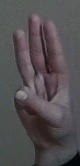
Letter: thaa